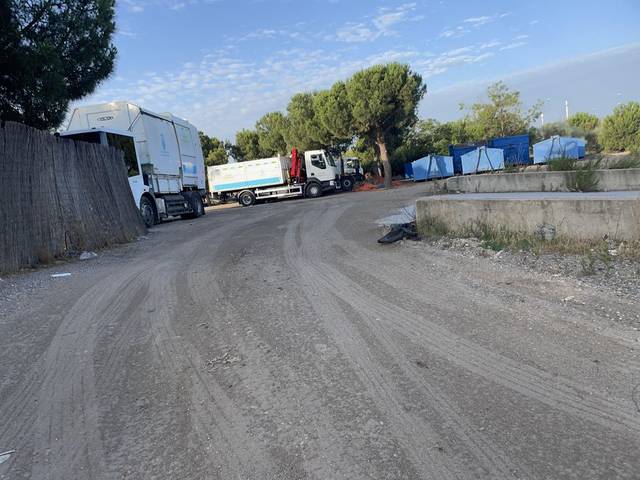
Region: Spain
Coordinates: 40.456, -3.877